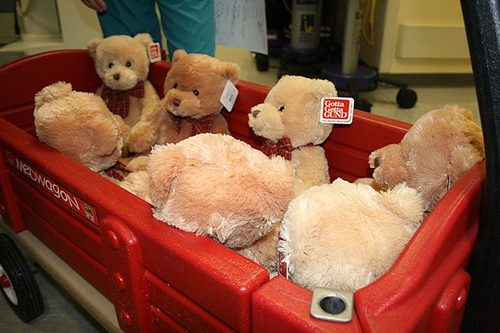
user: Given an image and a question. Answer the question in a short answer. Question: Who invented the stuffed animal in the picture? Short Answer:
assistant: morris michtom